Mercurey wine

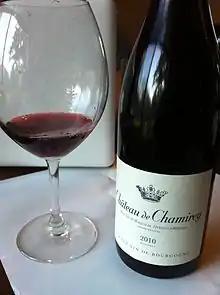
A glass of Mercurey Pinot noir.

In 2008, of vineyard surface was in production for Mercurey at village and Premier Cru level, and 27,668 hectoliters of wine were produced, of which 22,583 hectoliters were red wine and 5,105 hectoliters were white wine. Some of this area was used for the white wines in 2007. The total amount produced corresponds to just under 3.7 million bottles, of which just over 3.0 million bottles of red wine and just under 700,000 bottles of white wine.